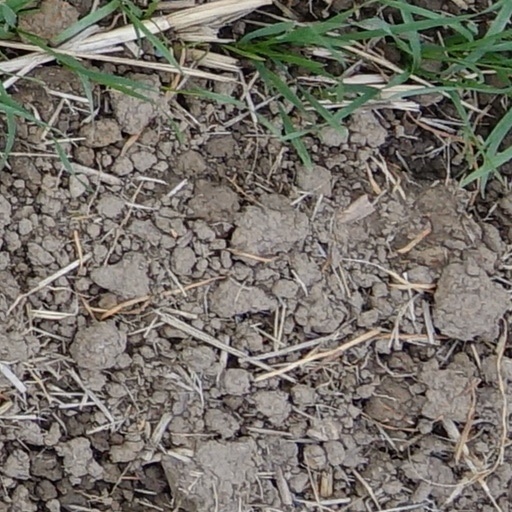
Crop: wheat